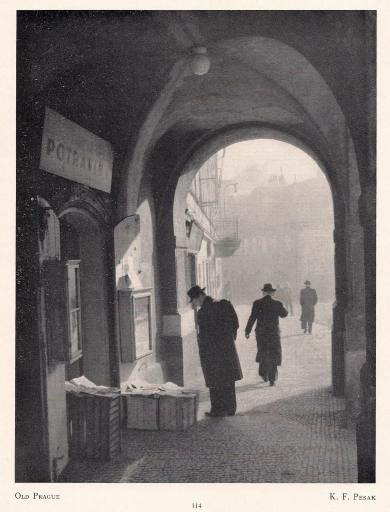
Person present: No